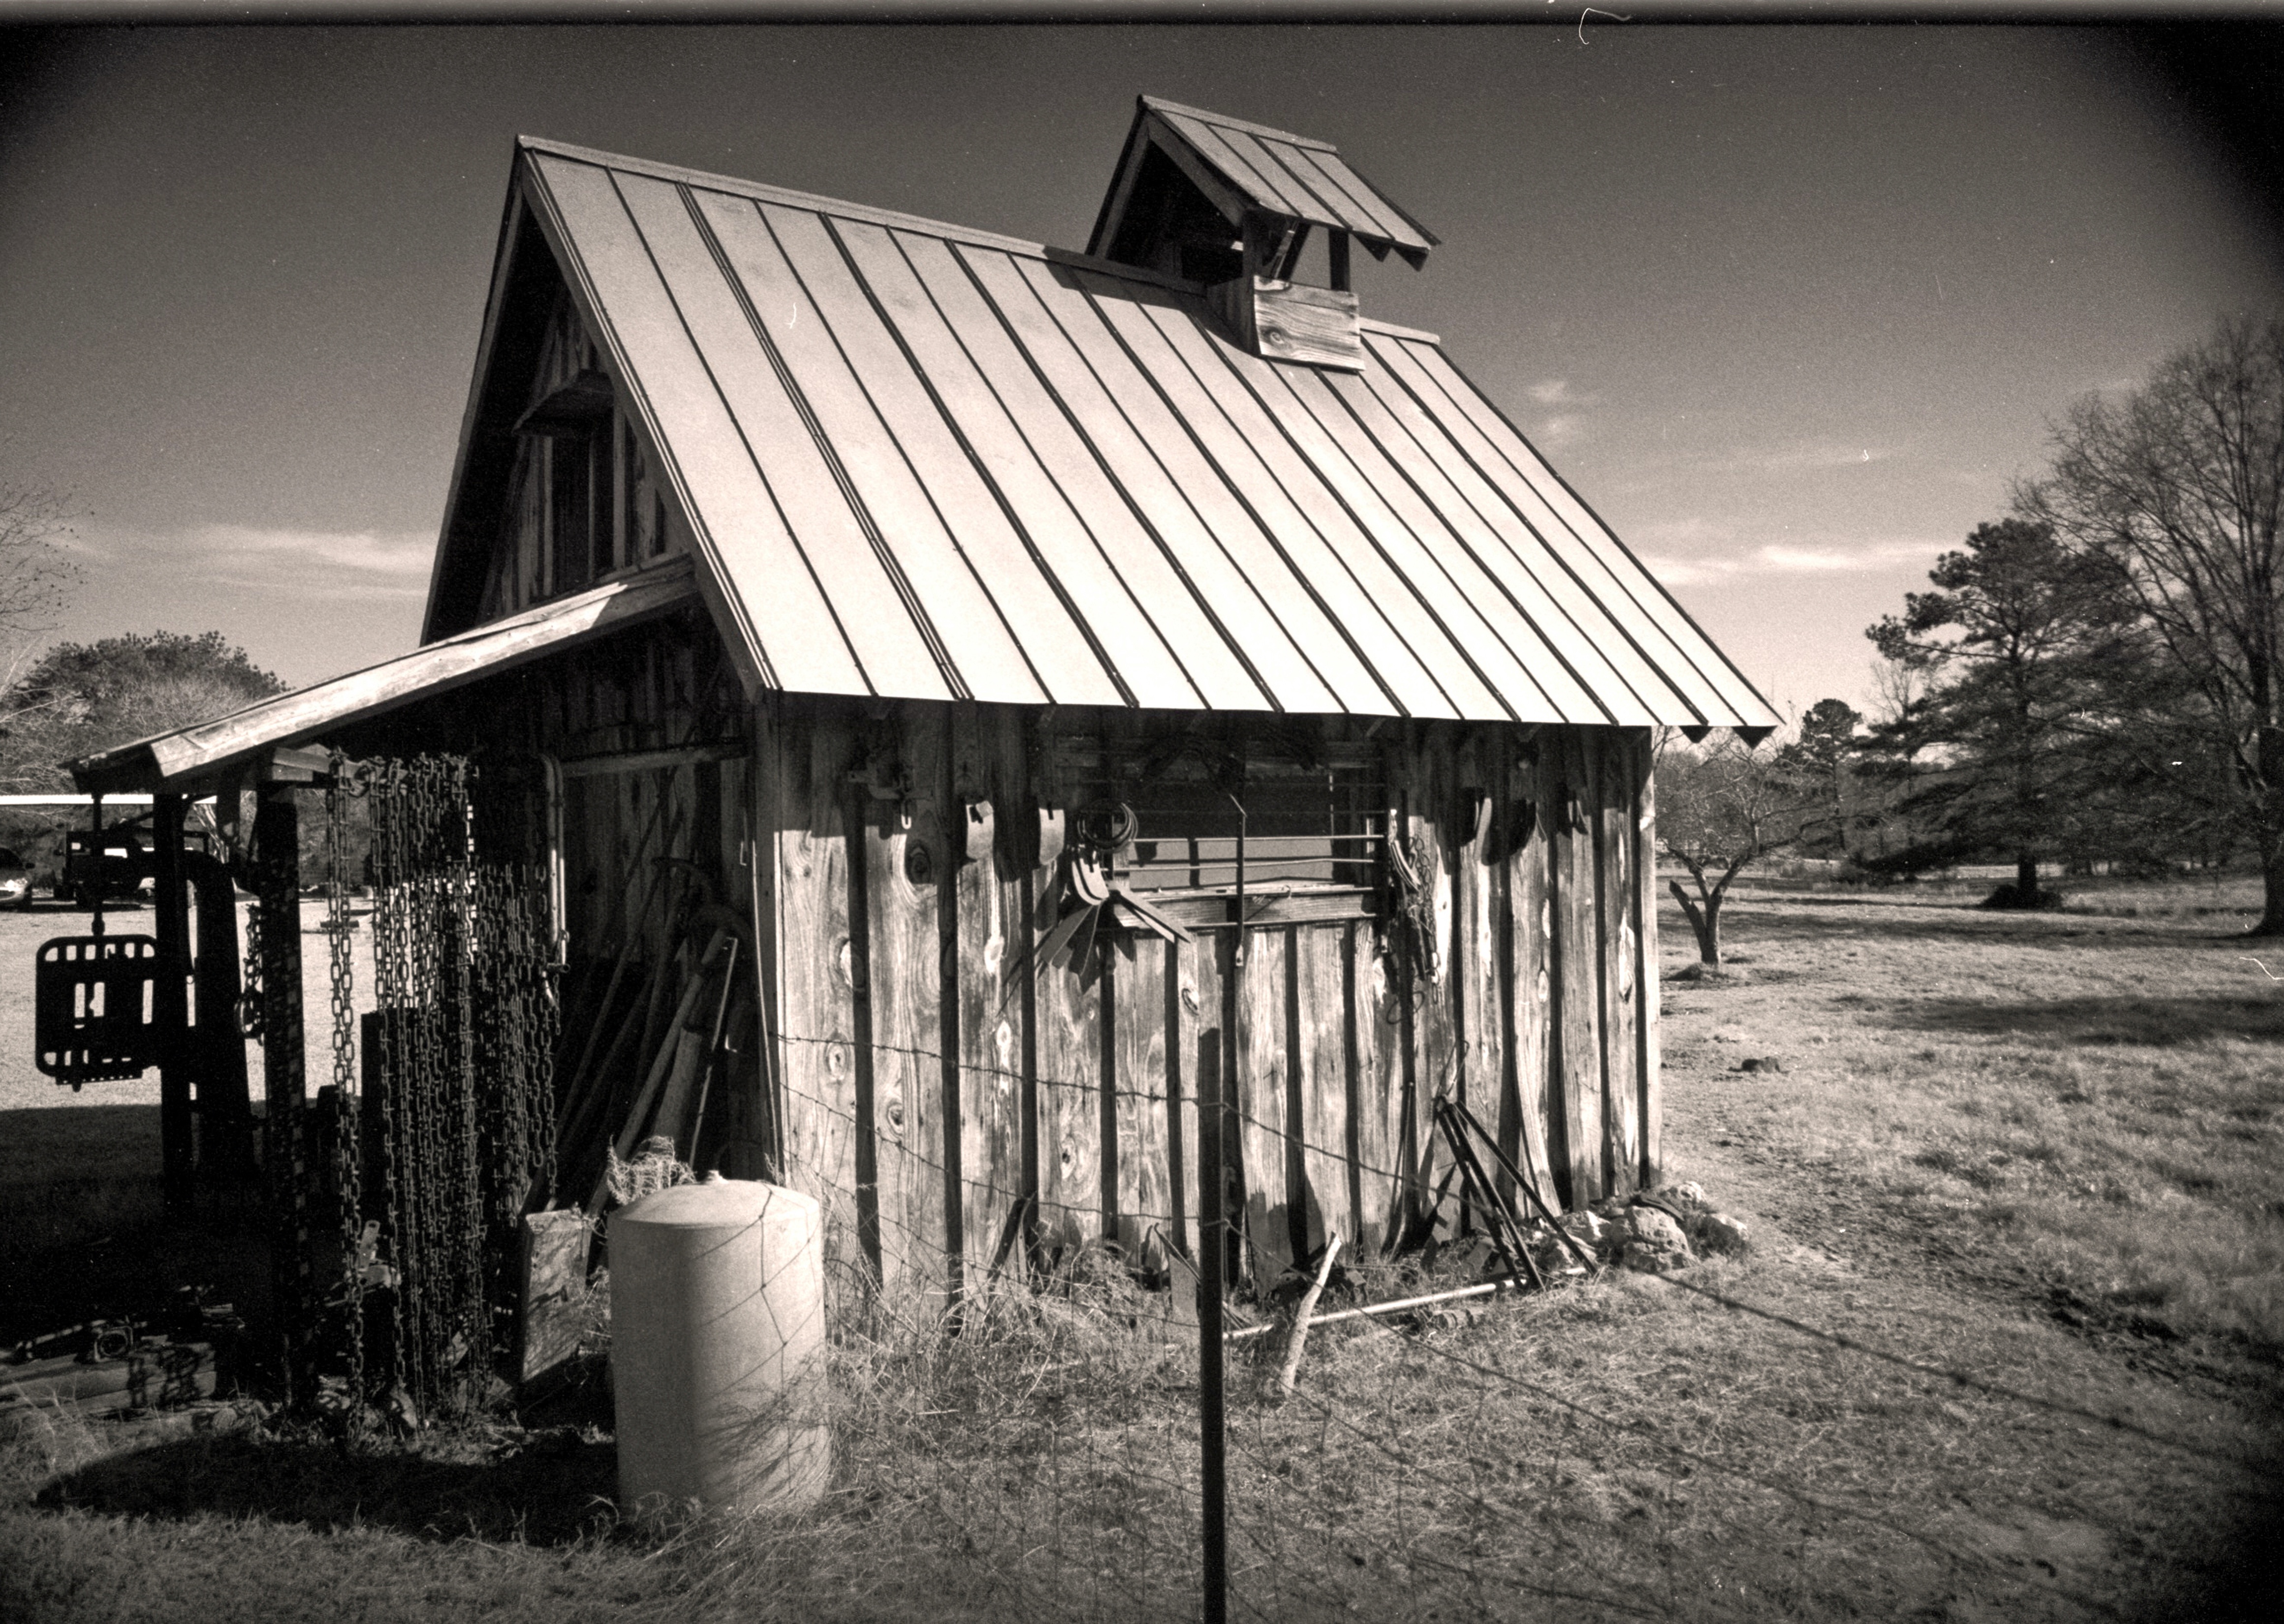
black and white, white, house, sunlight, shack, monochrome, photograph, image, monochrome photography